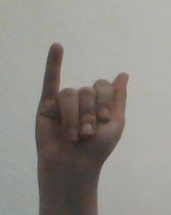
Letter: meem